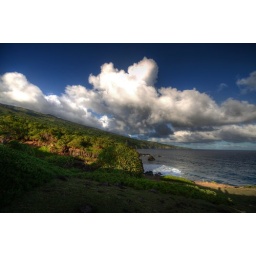
Where Ohe'o gulch meets the ocean . . .taken with a single RAW so unfortunately the highlights in the cloud are blown.